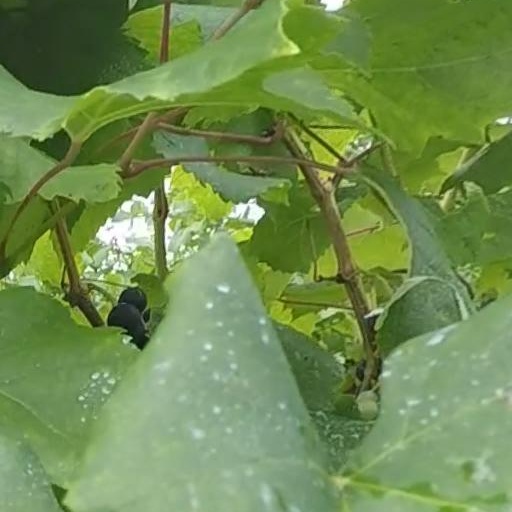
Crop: grape